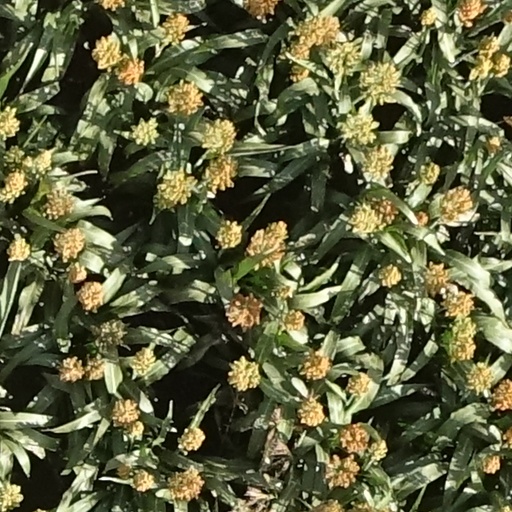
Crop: sorghum